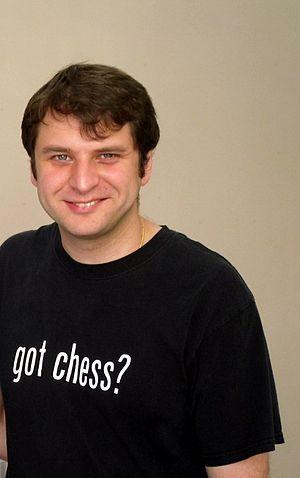
Yuri ou Yury Shulman est un joueur d'échecs biélorusse puis américain né le 9 avril 1975 à Minsk en Biélorussie. Grand maître international en 1995, Shulman a remporté le championnat de Biélorussie, le championnat d'Europe junior, le championnat open des États-Unis en 2006 et le championnat américain en 2008. Il fut deuxième du championnat américain en 2010 et 2011, battu à chaque fois par Gata Kamsky lors du match de départage, et troisième lors du championnat de 2004.